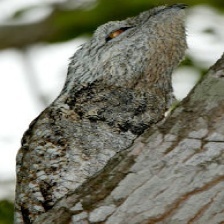
Species: GREAT POTOO
Scientific name: NYCTIBIUS GRANDIS